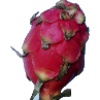
Label: Pitahaya Red 1